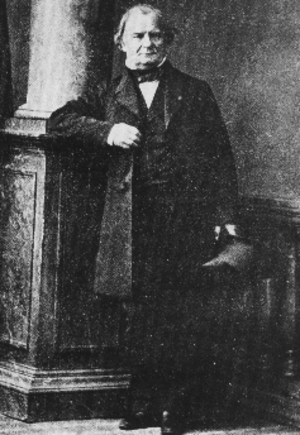
Émile Clapeyron, né le 26 janvier 1799 à Paris et mort le 28 janvier 1864 dans la même ville, est un ingénieur et physicien français.
L'École nationale supérieure des mines de Paris, aussi connue sous les noms de École des mines de Paris ou simplement « les Mines », et plus récemment de Mines ParisTech, est l'une des 205 écoles d'ingénieurs françaises accréditées au 1ᵉʳ septembre 2019 à délivrer un diplôme d'ingénieur. Elle fait partie de l'Université PSL en tant qu'établissement-composante.